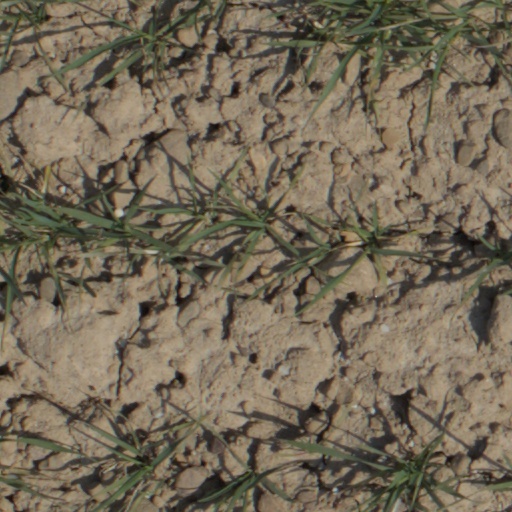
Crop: wheat